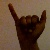
The image shows a hand gesture representing the letter 'Y' in Indian Sign Language.